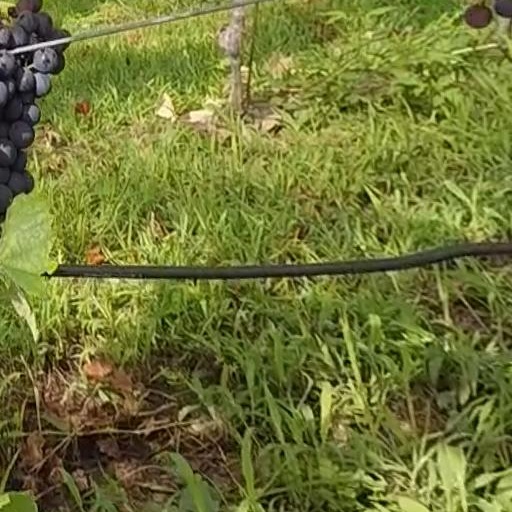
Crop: grape